Potez X

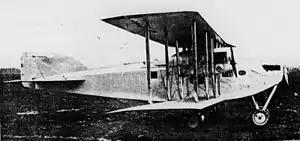

The Potez X was a French 1920s general-purpose colonial transport aircraft designed and built by Potez.